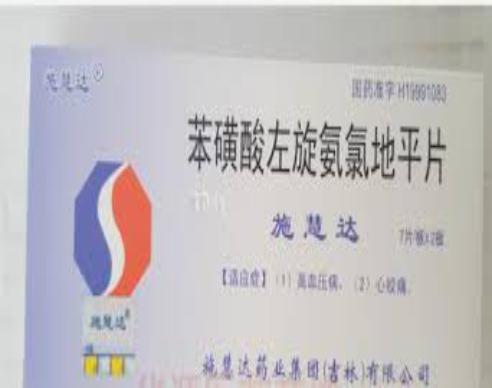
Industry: Medical